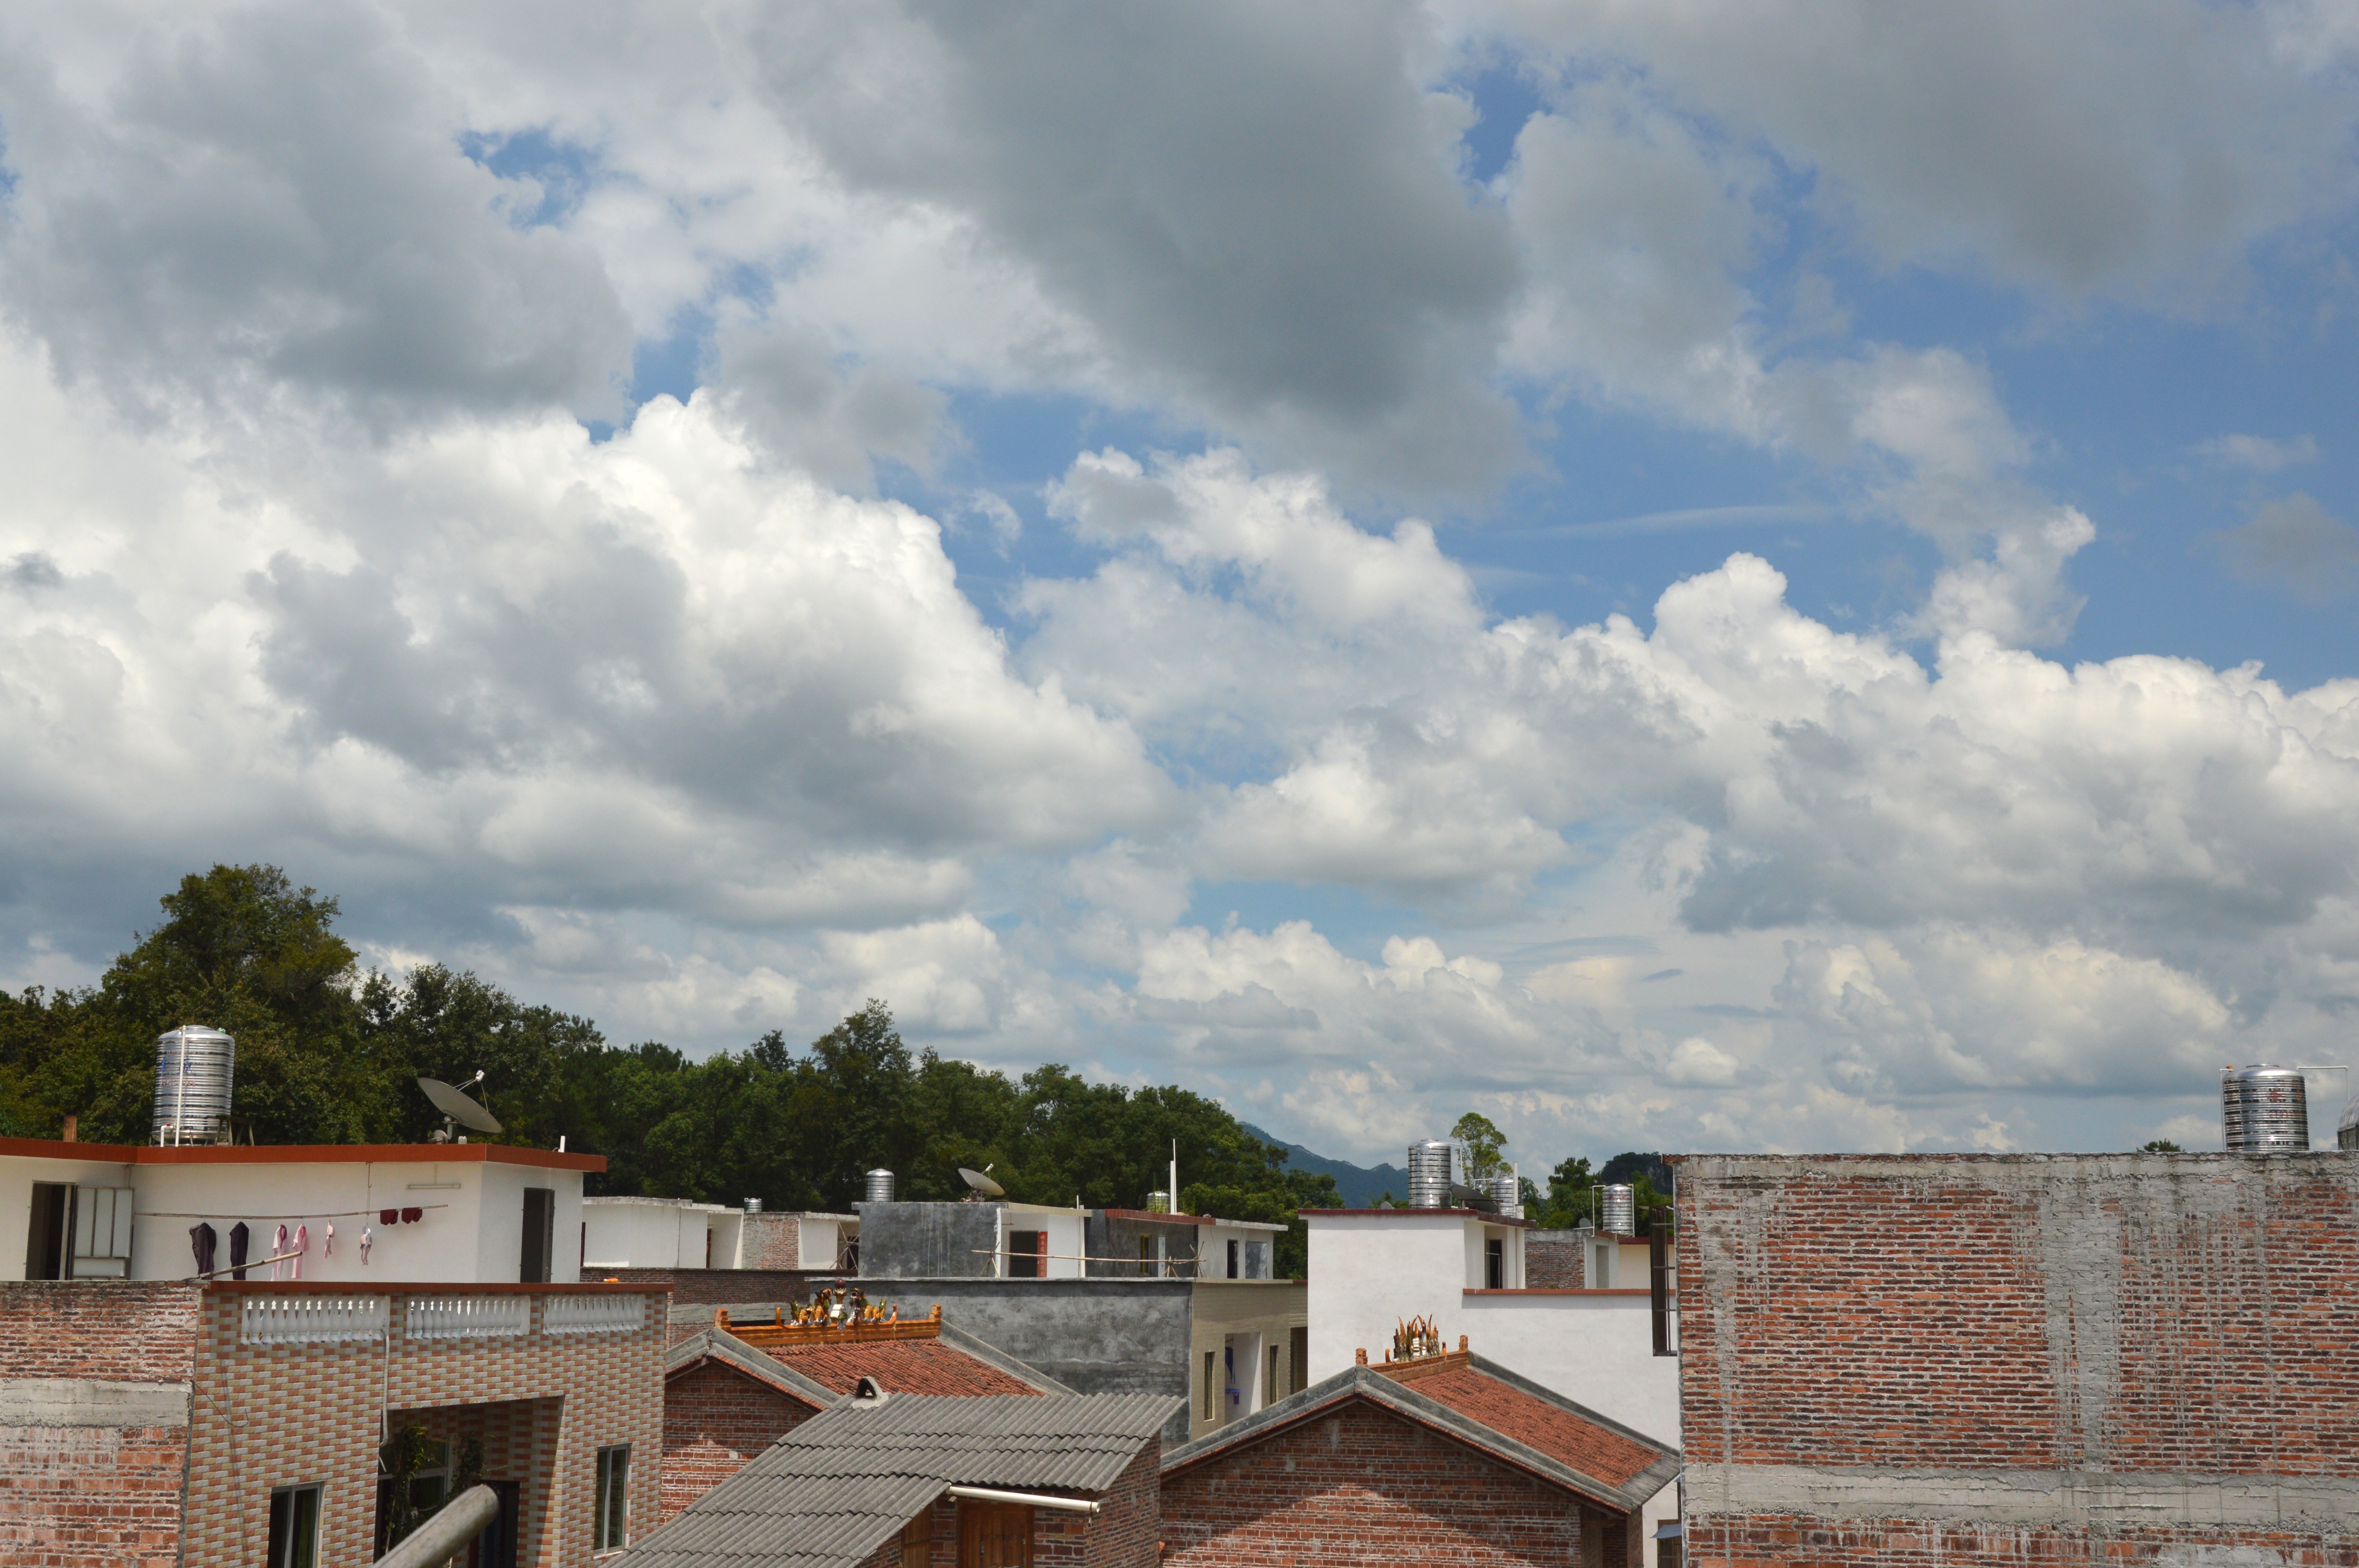
cloud, sky, photography, roof, building, blue sky, day, the scenery, white cloud, sunny days, residential area